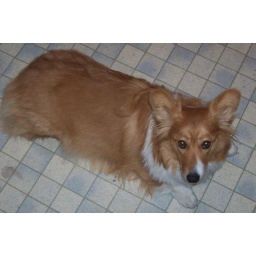
The best place in the house to see all the action is right in the middle of the kitchen floor!